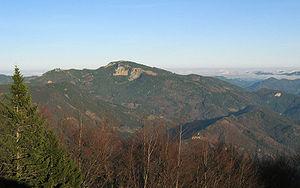
Le Reisalpe est un sommet des Alpes, à 1 399 m d'altitude, point culminant des Alpes de Gutenstein, en Autriche.